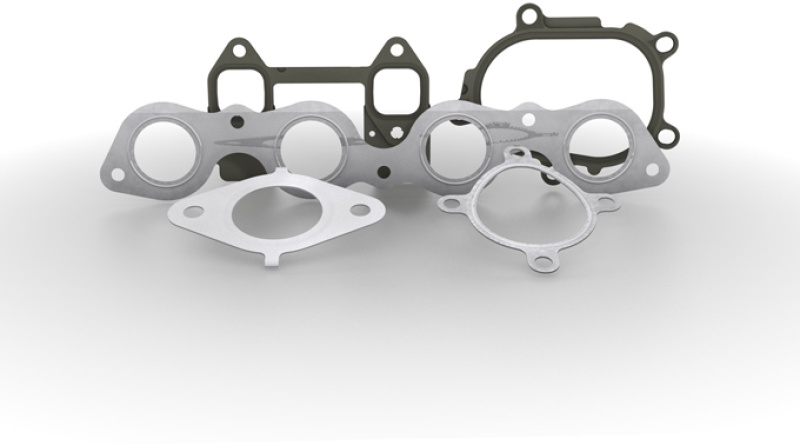
MAHLE Original Chevy Marine 181 Exhaust Manifold Set
MAHLE Original Chevy Marine 181 Exhaust Manifold Set
Brand: VİCTOR REİNZ
Category: Vehicles & Parts > Vehicle Parts & Accessories > Watercraft Parts & Accessories > Watercraft Exhaust Parts > Watercraft Manifolds